Krishna Shah (Nepalese royal)

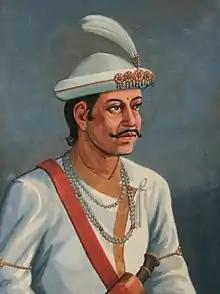
Posthumous painting of Krishna Shah

Krishna Shah (?–1661) was King of the Gorkha Kingdom in the Indian subcontinent, present-day Nepal, who succeeded his father Dambar Shah and reigned from 1645 till his death in 1661. He was the father of his successor Rudra Shah.